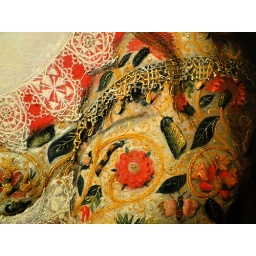
Cornelius Jonson (English, 1593-1661) - Portrait of a woman in a dress worked with flowers : detail